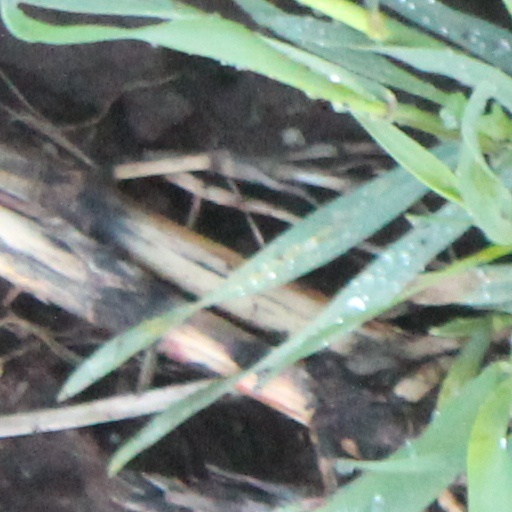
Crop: wheat